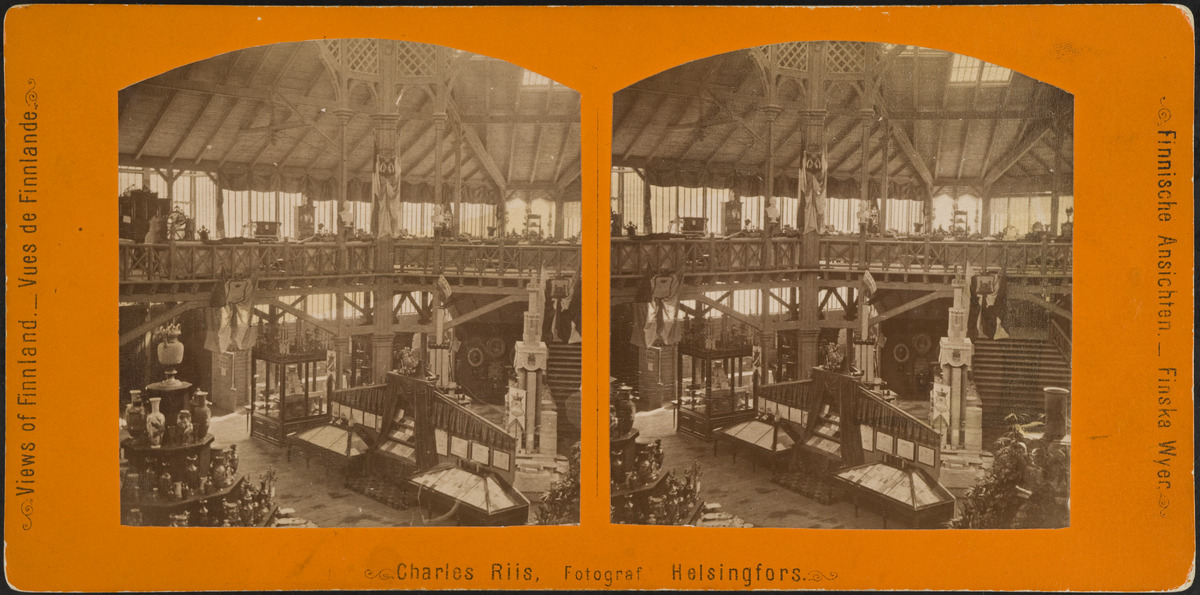
Suomen ensimmäinen yleinen taide- ja teollisuusnäyttely vuonna 1876 Kaivopuistossa, näkymä näyttelyrakennuksen keskushalliin, oikealla Frenckell J
sisällön kuvaus: Suomen ensimmäinen yleinen taide- ja teollisuusnäyttely vuonna 1876 Kaivopuistossa, näkymä näyttelyrakennuksen keskushalliin, oikealla Frenckell J.C.&Son. mustavalkoinen
Kuvaaja: Riis, Charles, valokuvaaja
Ajankohta: kuvausaika 1876
Paikka: Suomi, Uusimaa, Helsinki, Ullanlinna Helsinki, Kaivopuisto
Aiheet: messut, näyttelyt, hallit